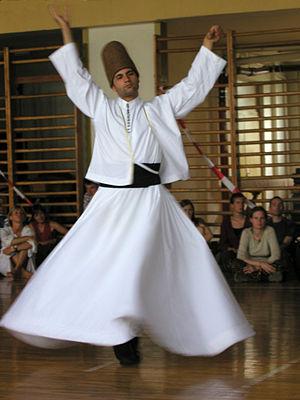
L'ordre Mevlevi est un ordre musulman soufi fondé au XIIIᵉ siècle par Jalal al-Din Rumi à Konya dans le sultanat de Roum. Ses membres sont souvent appelés « derviches tourneurs » en référence à leur danse appelée samā‘, dont les mouvements rappellent ceux d’une toupie.
Samā‘ est un mot arabe qui renvoie à la notion d’audition spirituelle. Samā‘ désigne également une danse giratoire sacrée des derviches tourneurs soufis Mevlevi qui s’exécute dans le semahâne. On l'appelle aussi ayin. Née en Turquie en l'honneur du mystique musulman Djalâl ad-Dîn Rûmî, elle s'est propagée en Syrie et en Égypte.